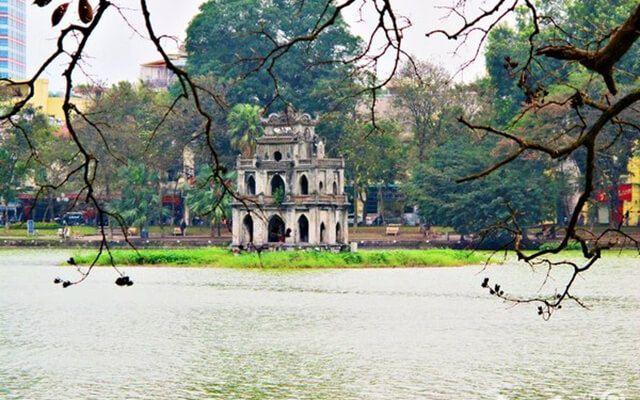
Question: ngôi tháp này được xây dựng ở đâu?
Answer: ở giữa một hồ nước